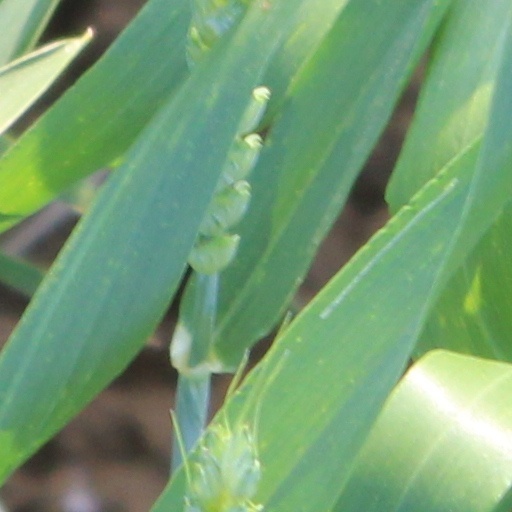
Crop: wheat